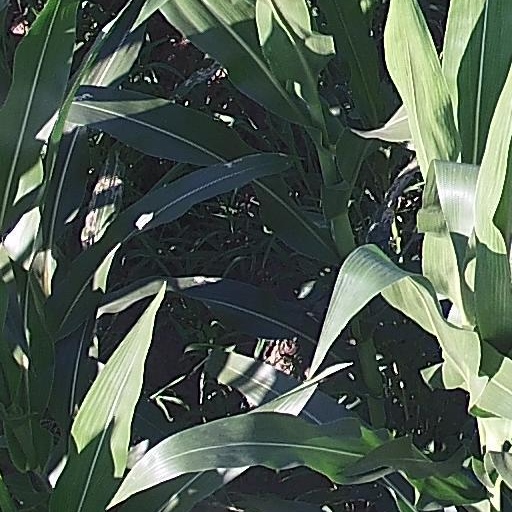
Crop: maize; corn